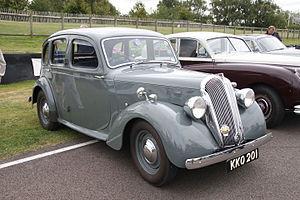
La Standard Fourteen est une automobile produite par la Standard Motor Company britannique, de 1945 à 1948.